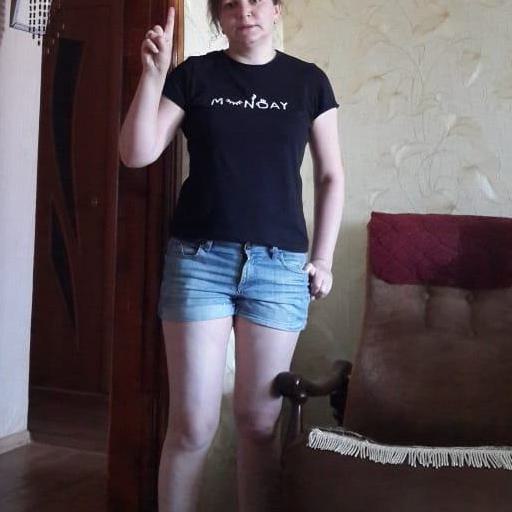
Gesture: no_gesture